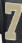
Number: 7